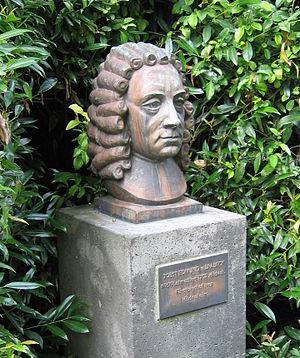
Jobst Edmund, baron von Brabeck, né le 11 novembre 1619 à Letmathe et mort à Hildesheim le 13 août 1702, est un prélat.